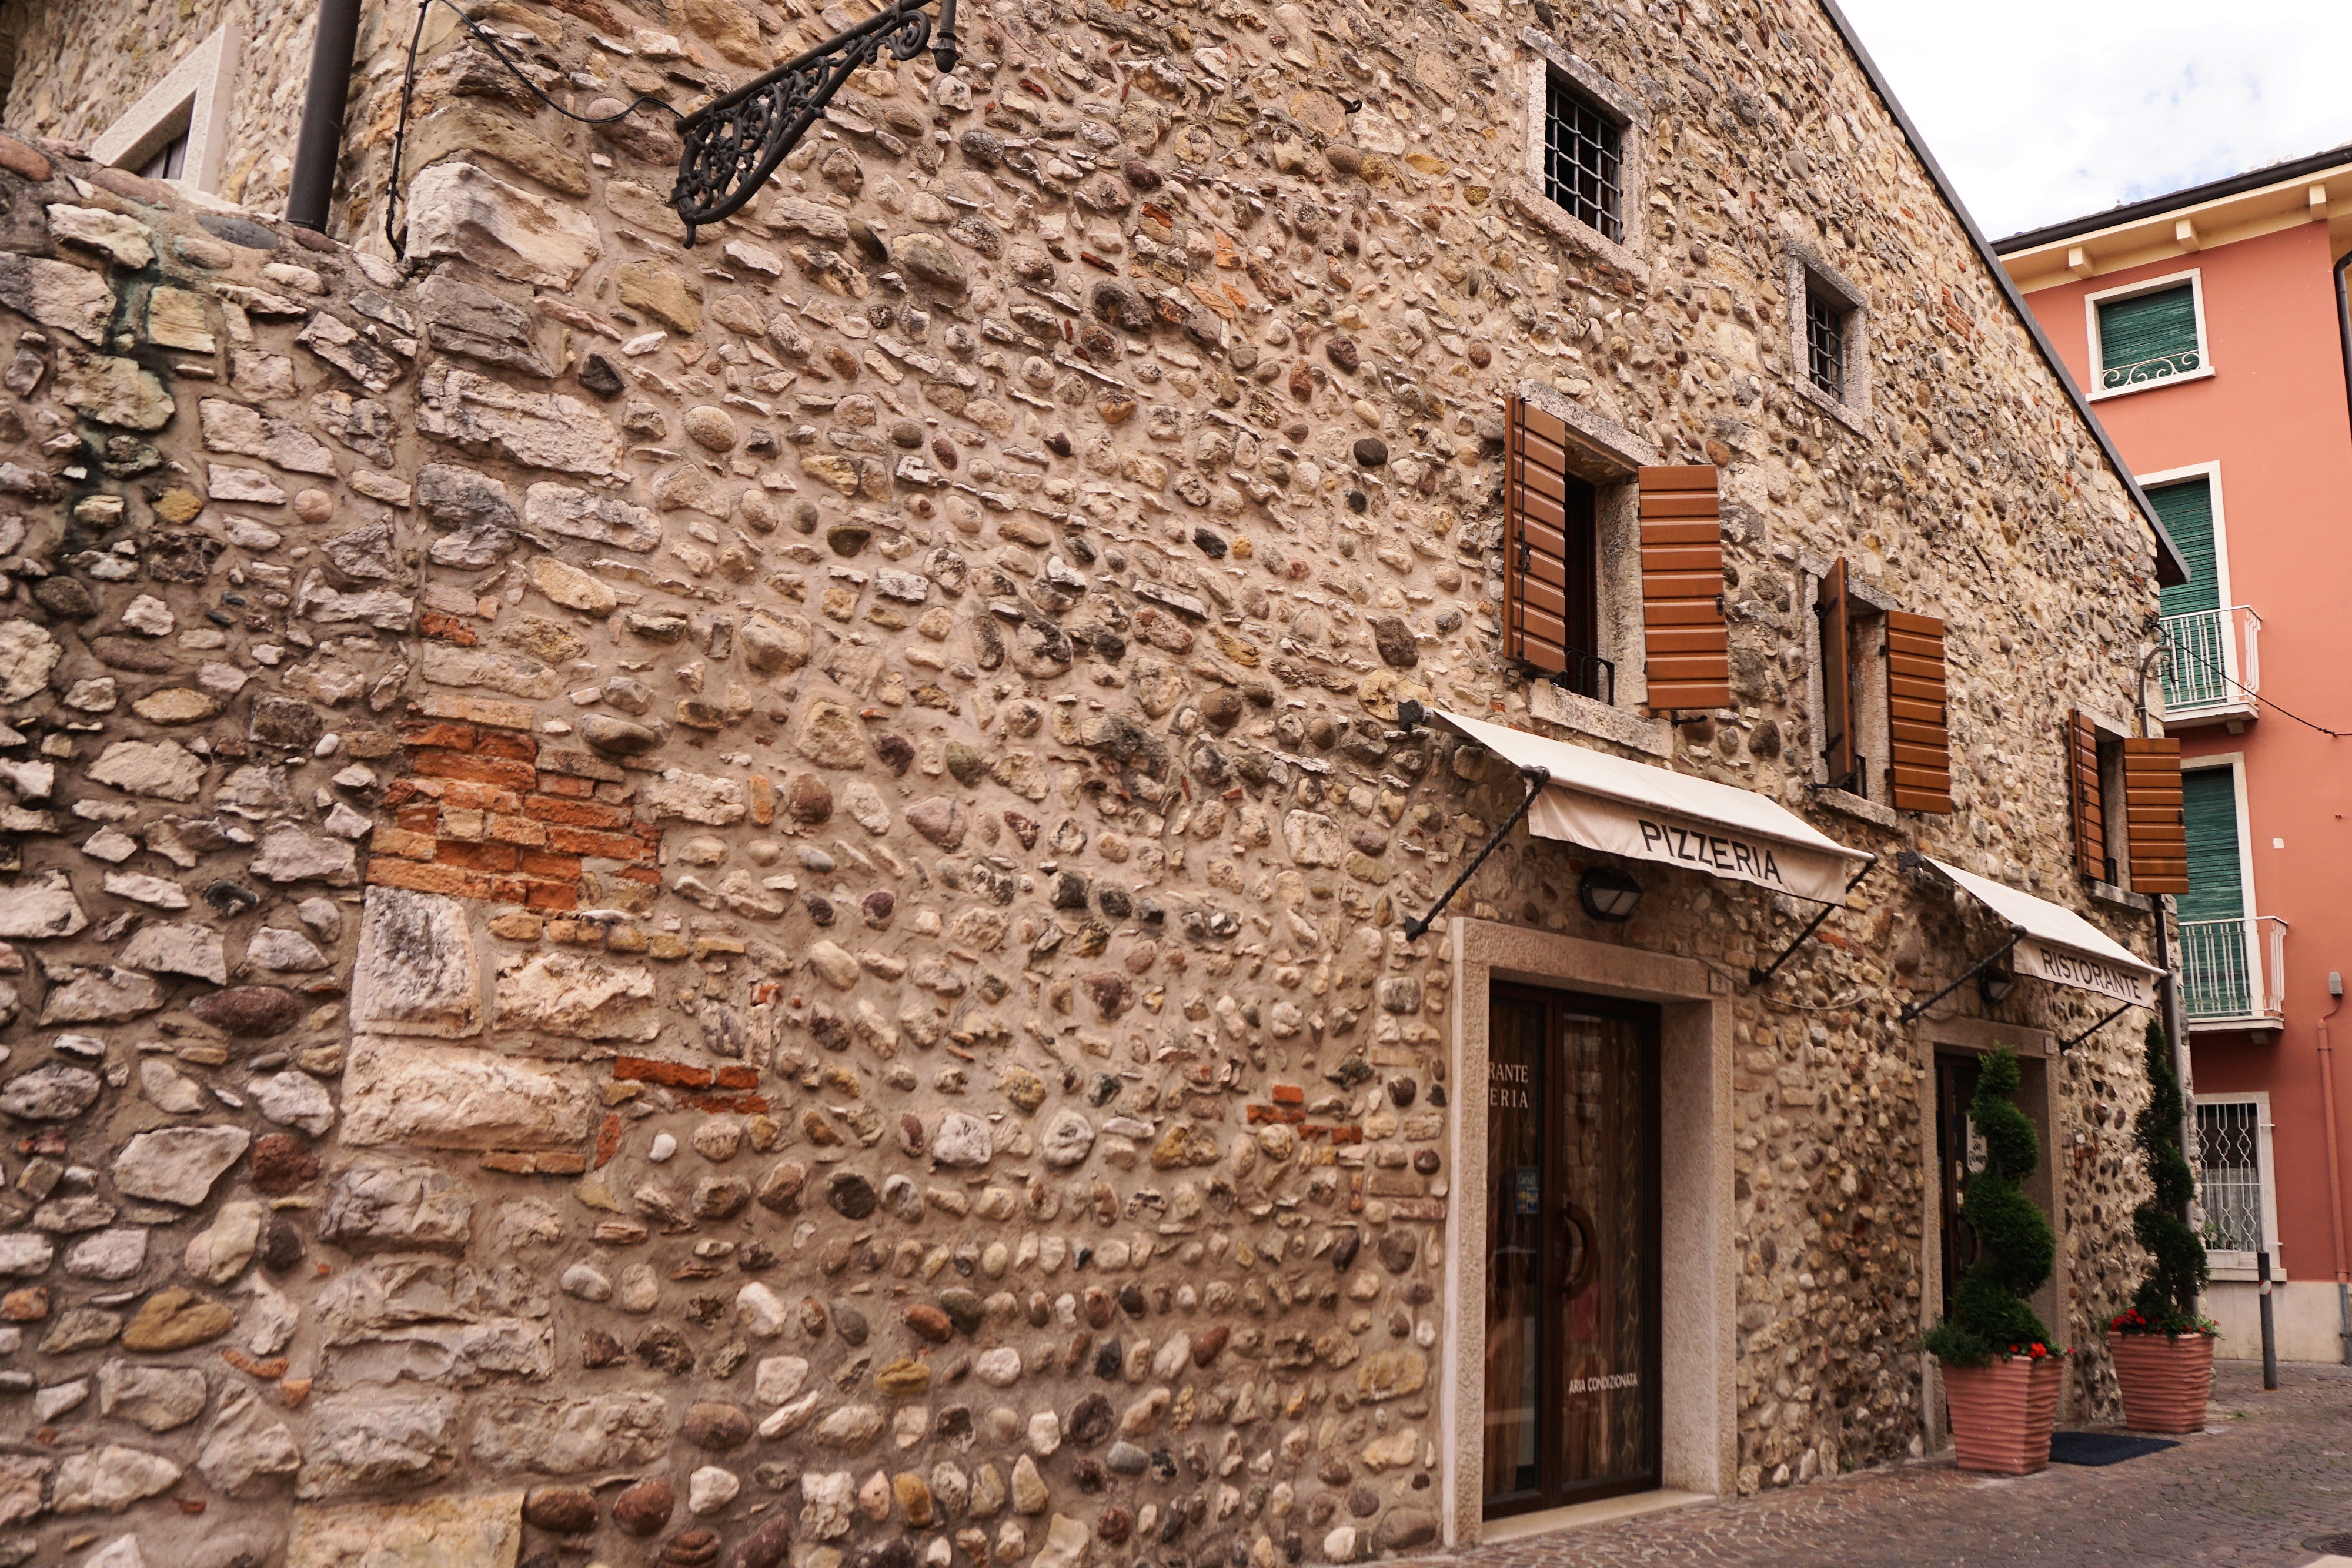
road, street, house, town, building, restaurant, old, alley, home, wall, village, mediterranean, cottage, italy, facade, property, brick, garda, estate, brickwork, historically, gastronomy, pizzeria, neighbourhood, bardolino, ancient history, residential area, human settlement